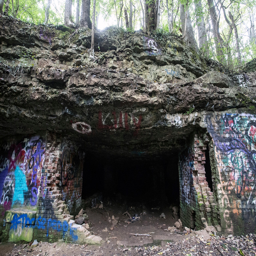
above a cave was the site in the late 1800s .